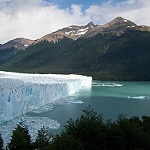
Scene: Outdoor